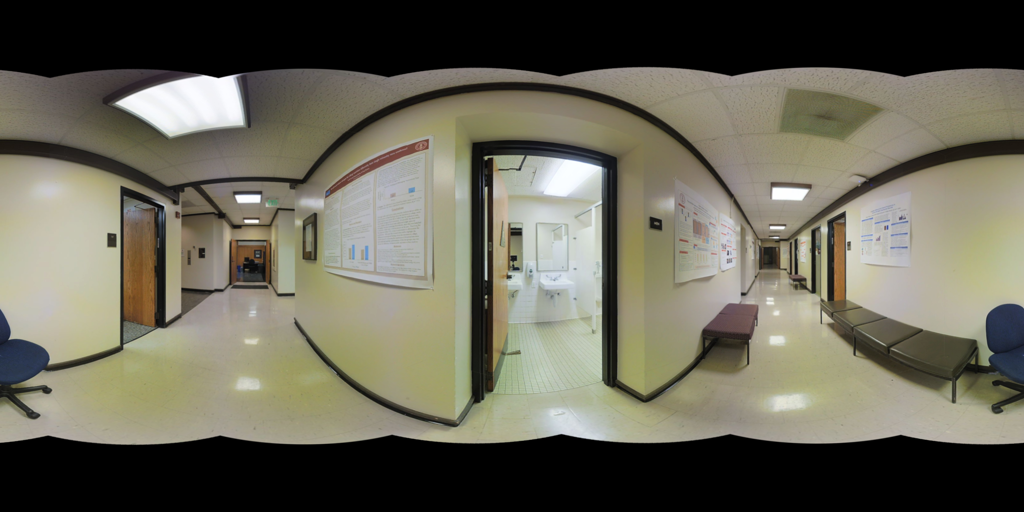
Referred object: Toilet mirror

Referred object: walk straight ahead to the open bathroom door

Referred object: the maroon bench opposite the open doorway